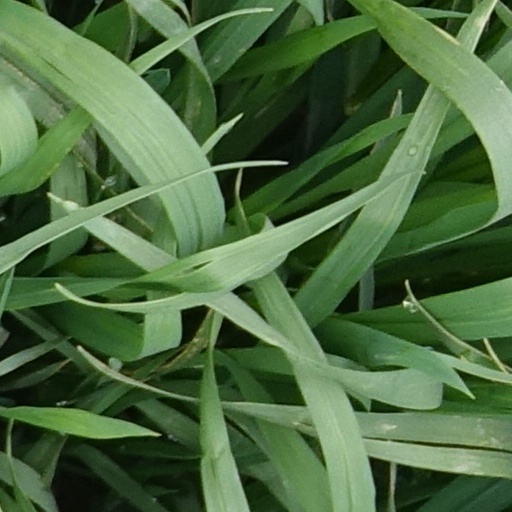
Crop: wheat